Wisconsin German

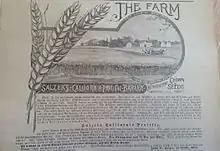
The Acker- and Gartenbau Zeitung was a Milwaukee-based magazine for German speaking farmers in the US. The articles, as seen above, sometimes had their headings in English and content in German.

For the early German settlers, German, not English, was the predominant language used in schools in rural Wisconsin. Teachers were hired from Germany, German textbooks were at first imported, then later printed in the US. By 1854, the Wisconsin State Law declared that all major subjects were to be taught in English; however the state had little authority over local schools, which were locally governed and financed. Schools fully switched to English by the early 20th century, which partially contributed to the gradual decline of German heritage speakers.